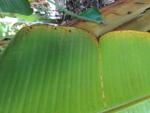
Label: xamthomonas